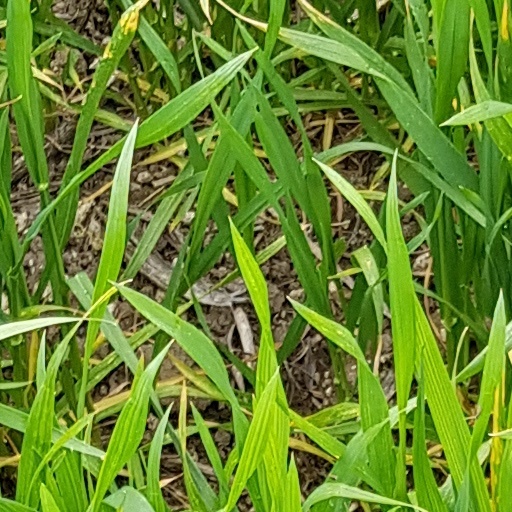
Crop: wheat